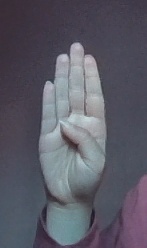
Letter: kaaf